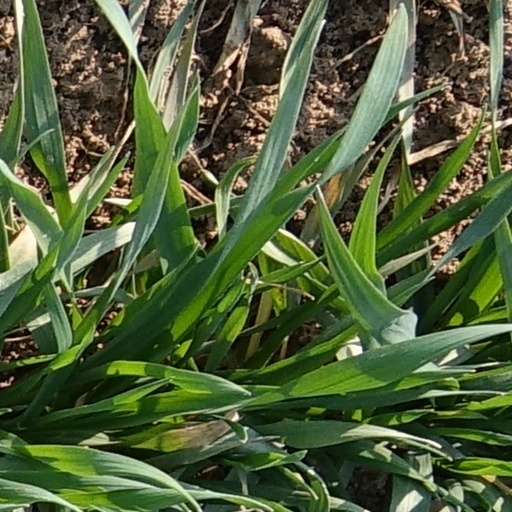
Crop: wheat